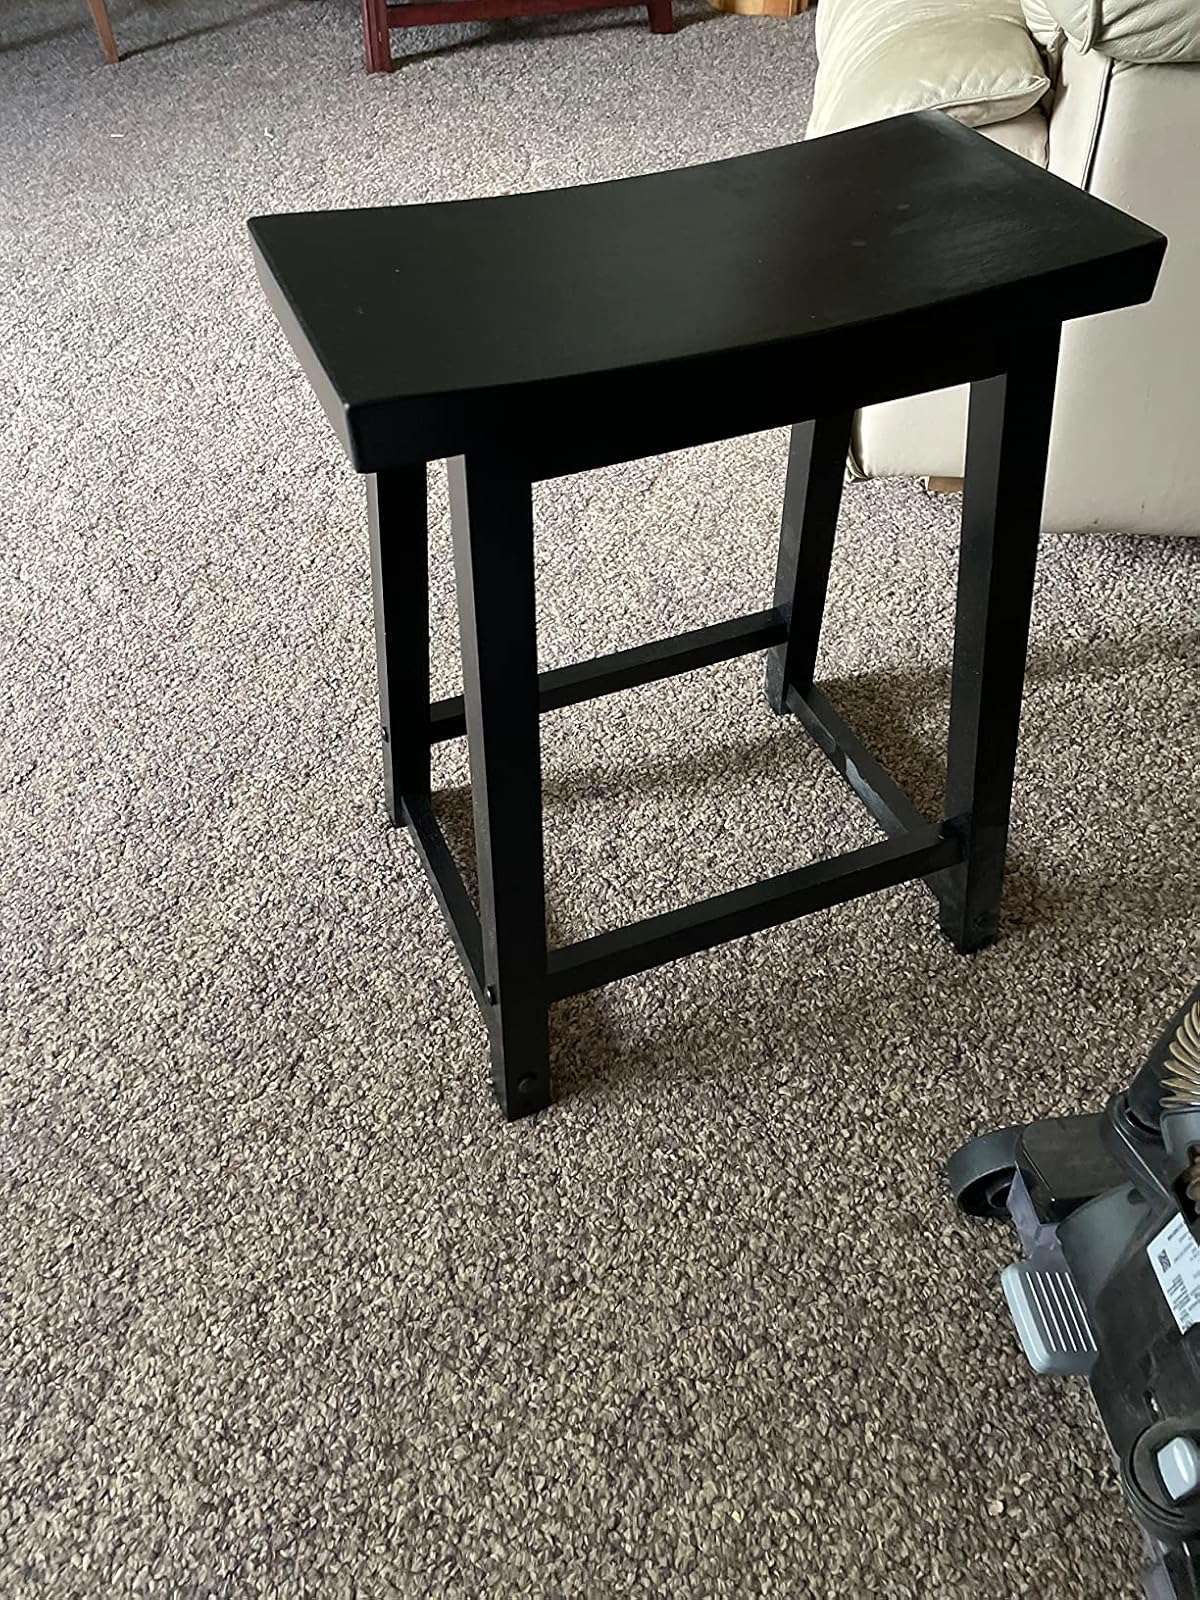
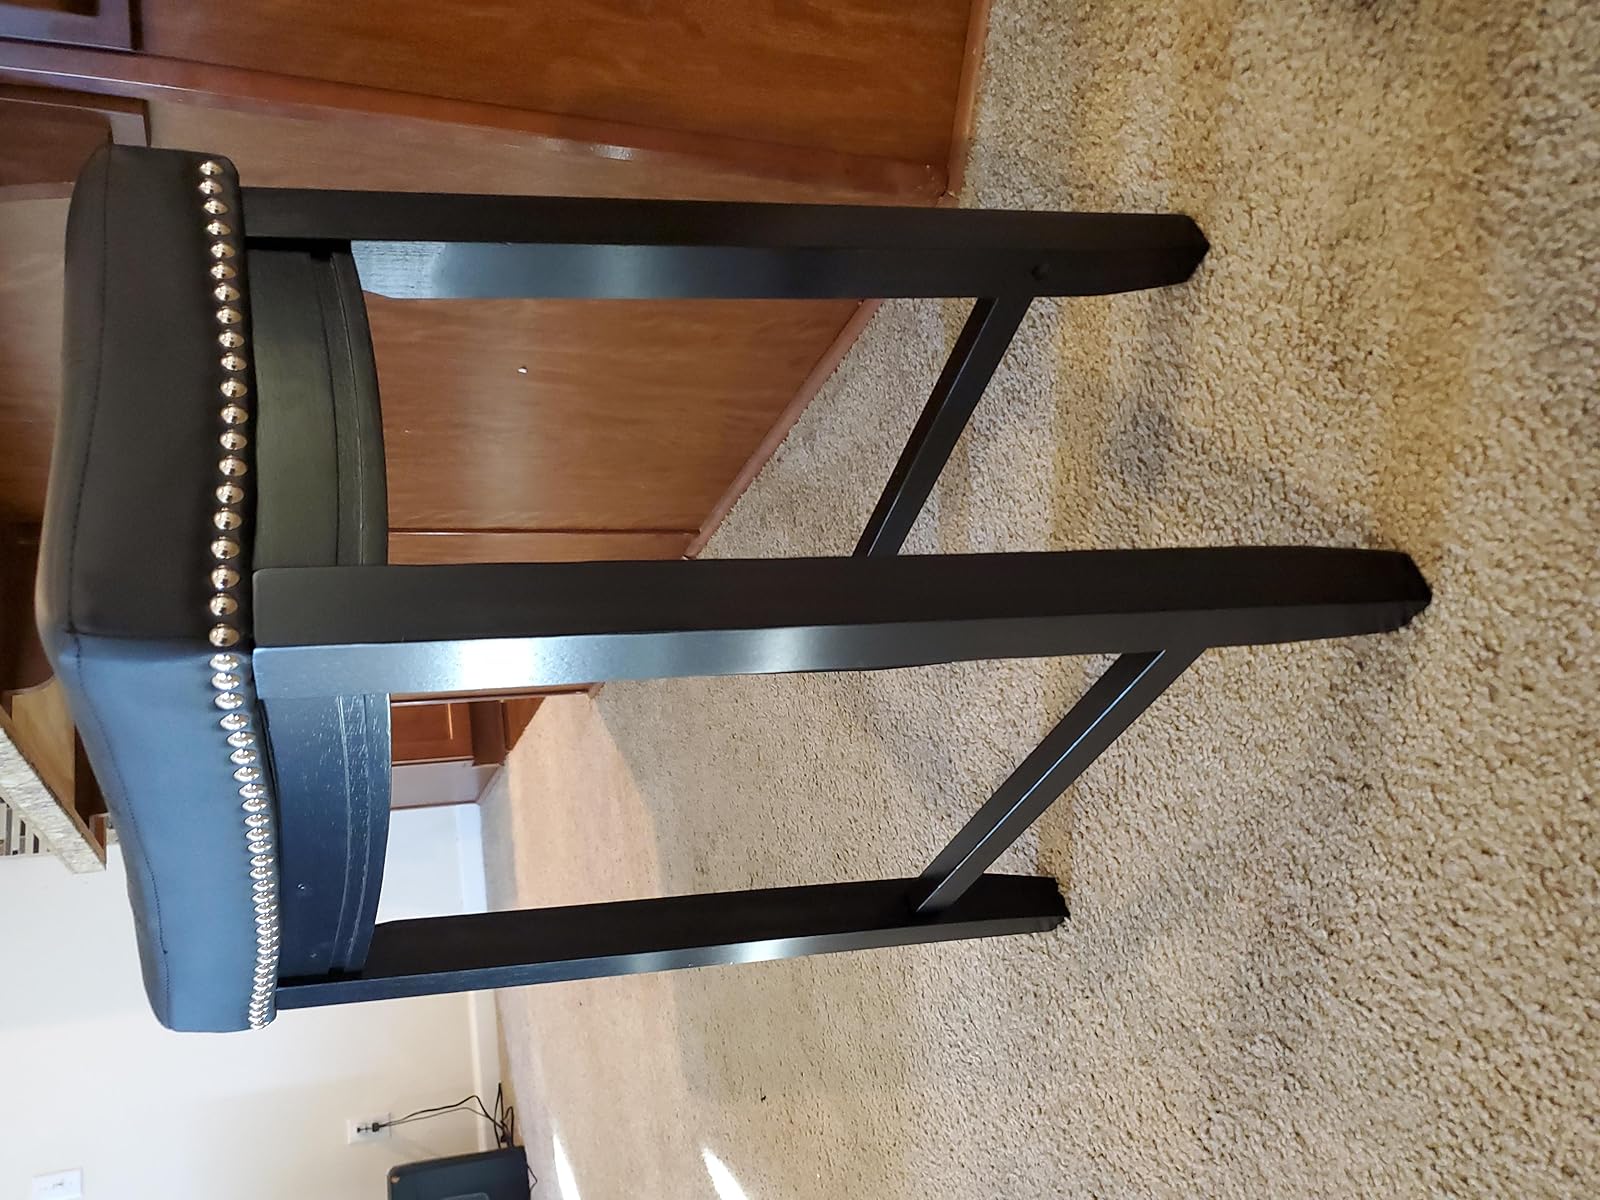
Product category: stool
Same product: no